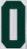
Number: 0